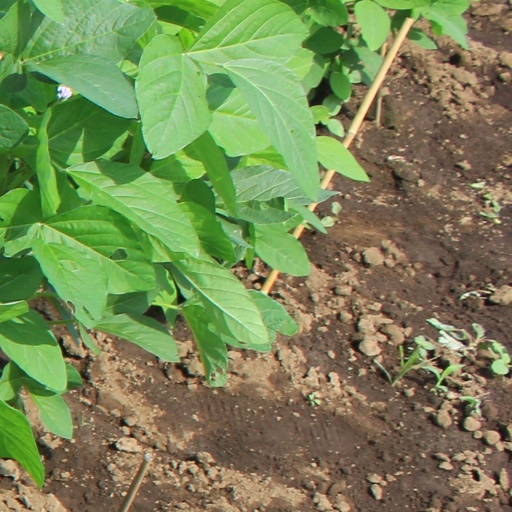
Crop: soybean